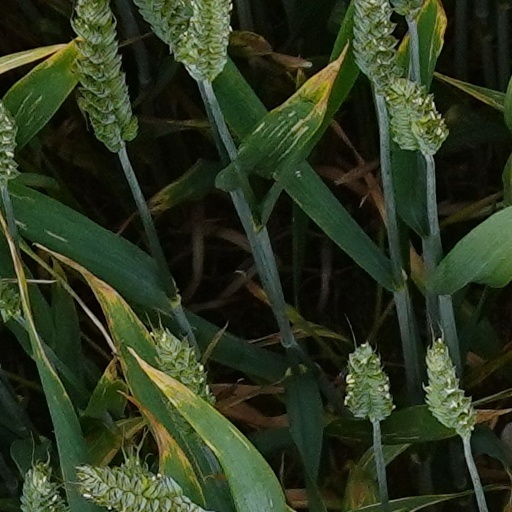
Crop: wheat